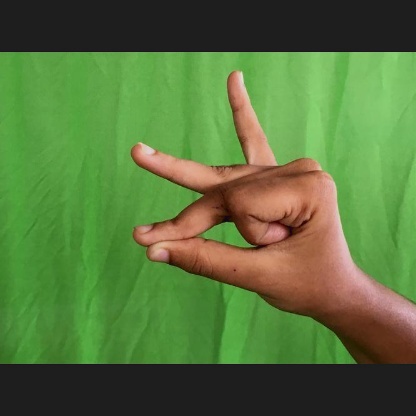
Mudra: Bramaram